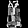
Label: Shirt